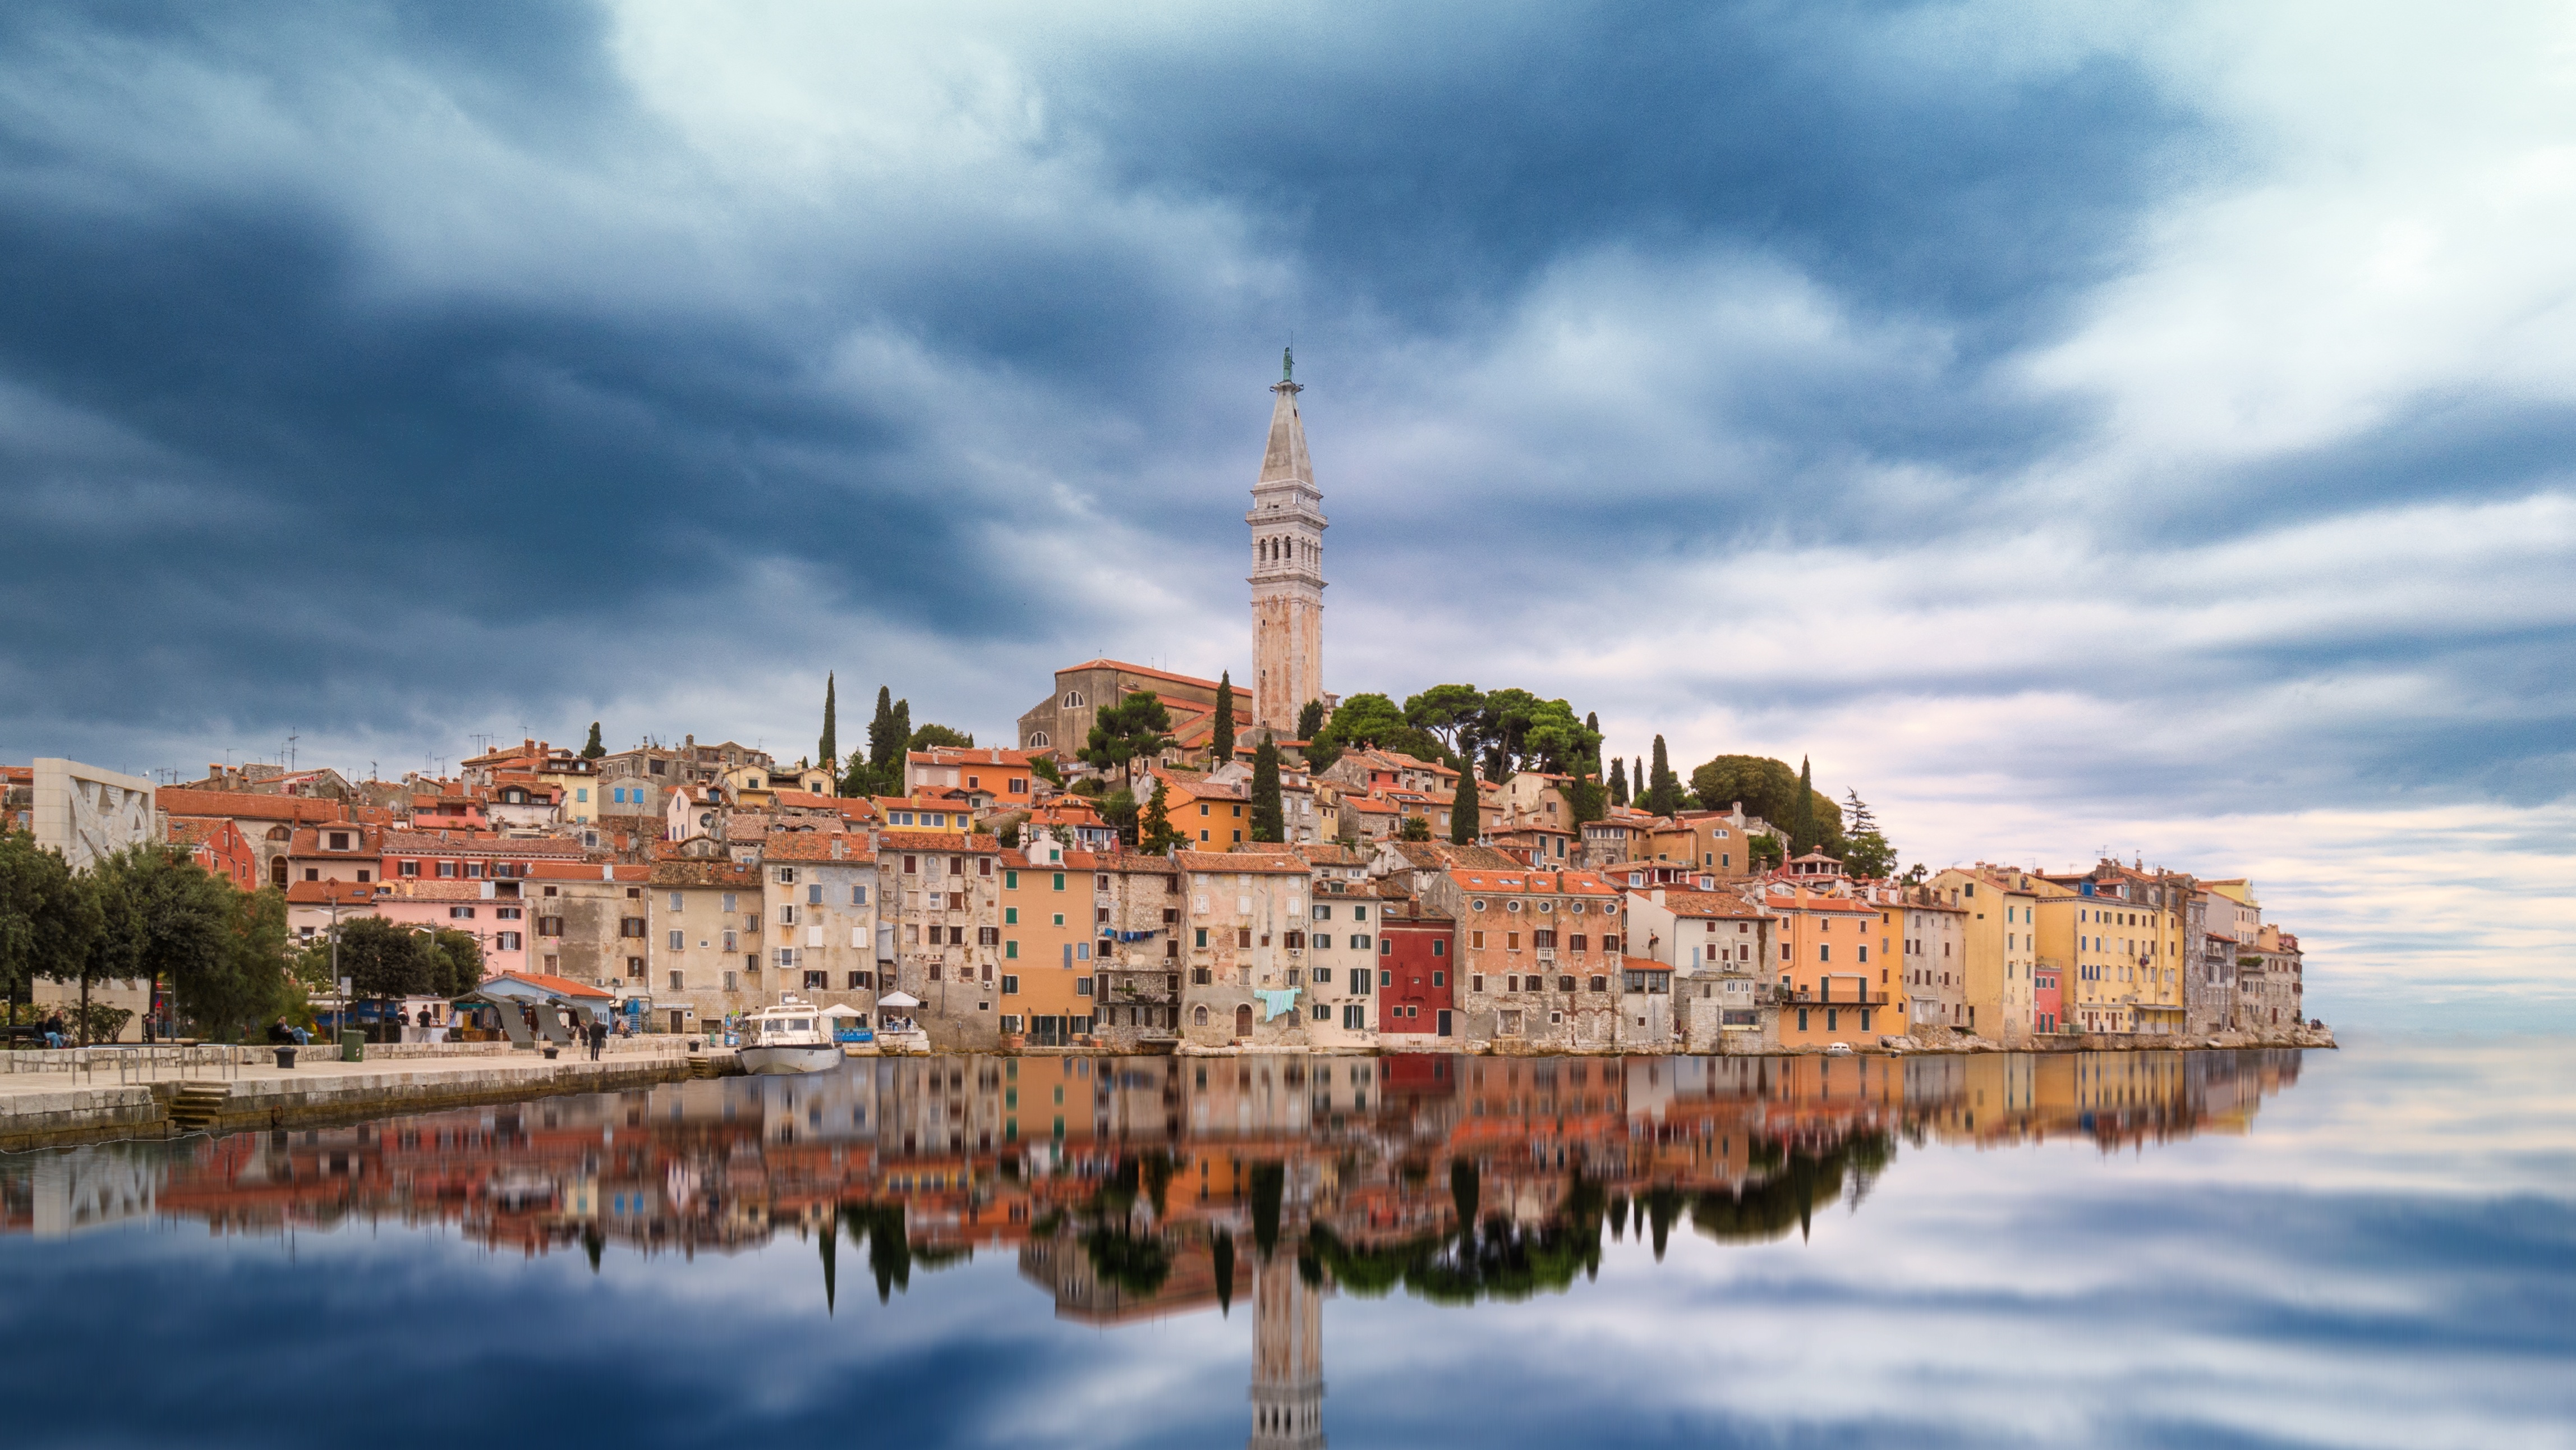
landscape, sea, coast, water, sky, sunset, boat, skyline, town, old, city, river, cityscape, panorama, summer, reflection, tower, holiday, landmark, church, port, waterway, old town, croatia, homes, boats, mood, historically, sea view, istria, mirroring, chimneys, rovinj, city views, town center, adriatic sea, historic old town, holiday island